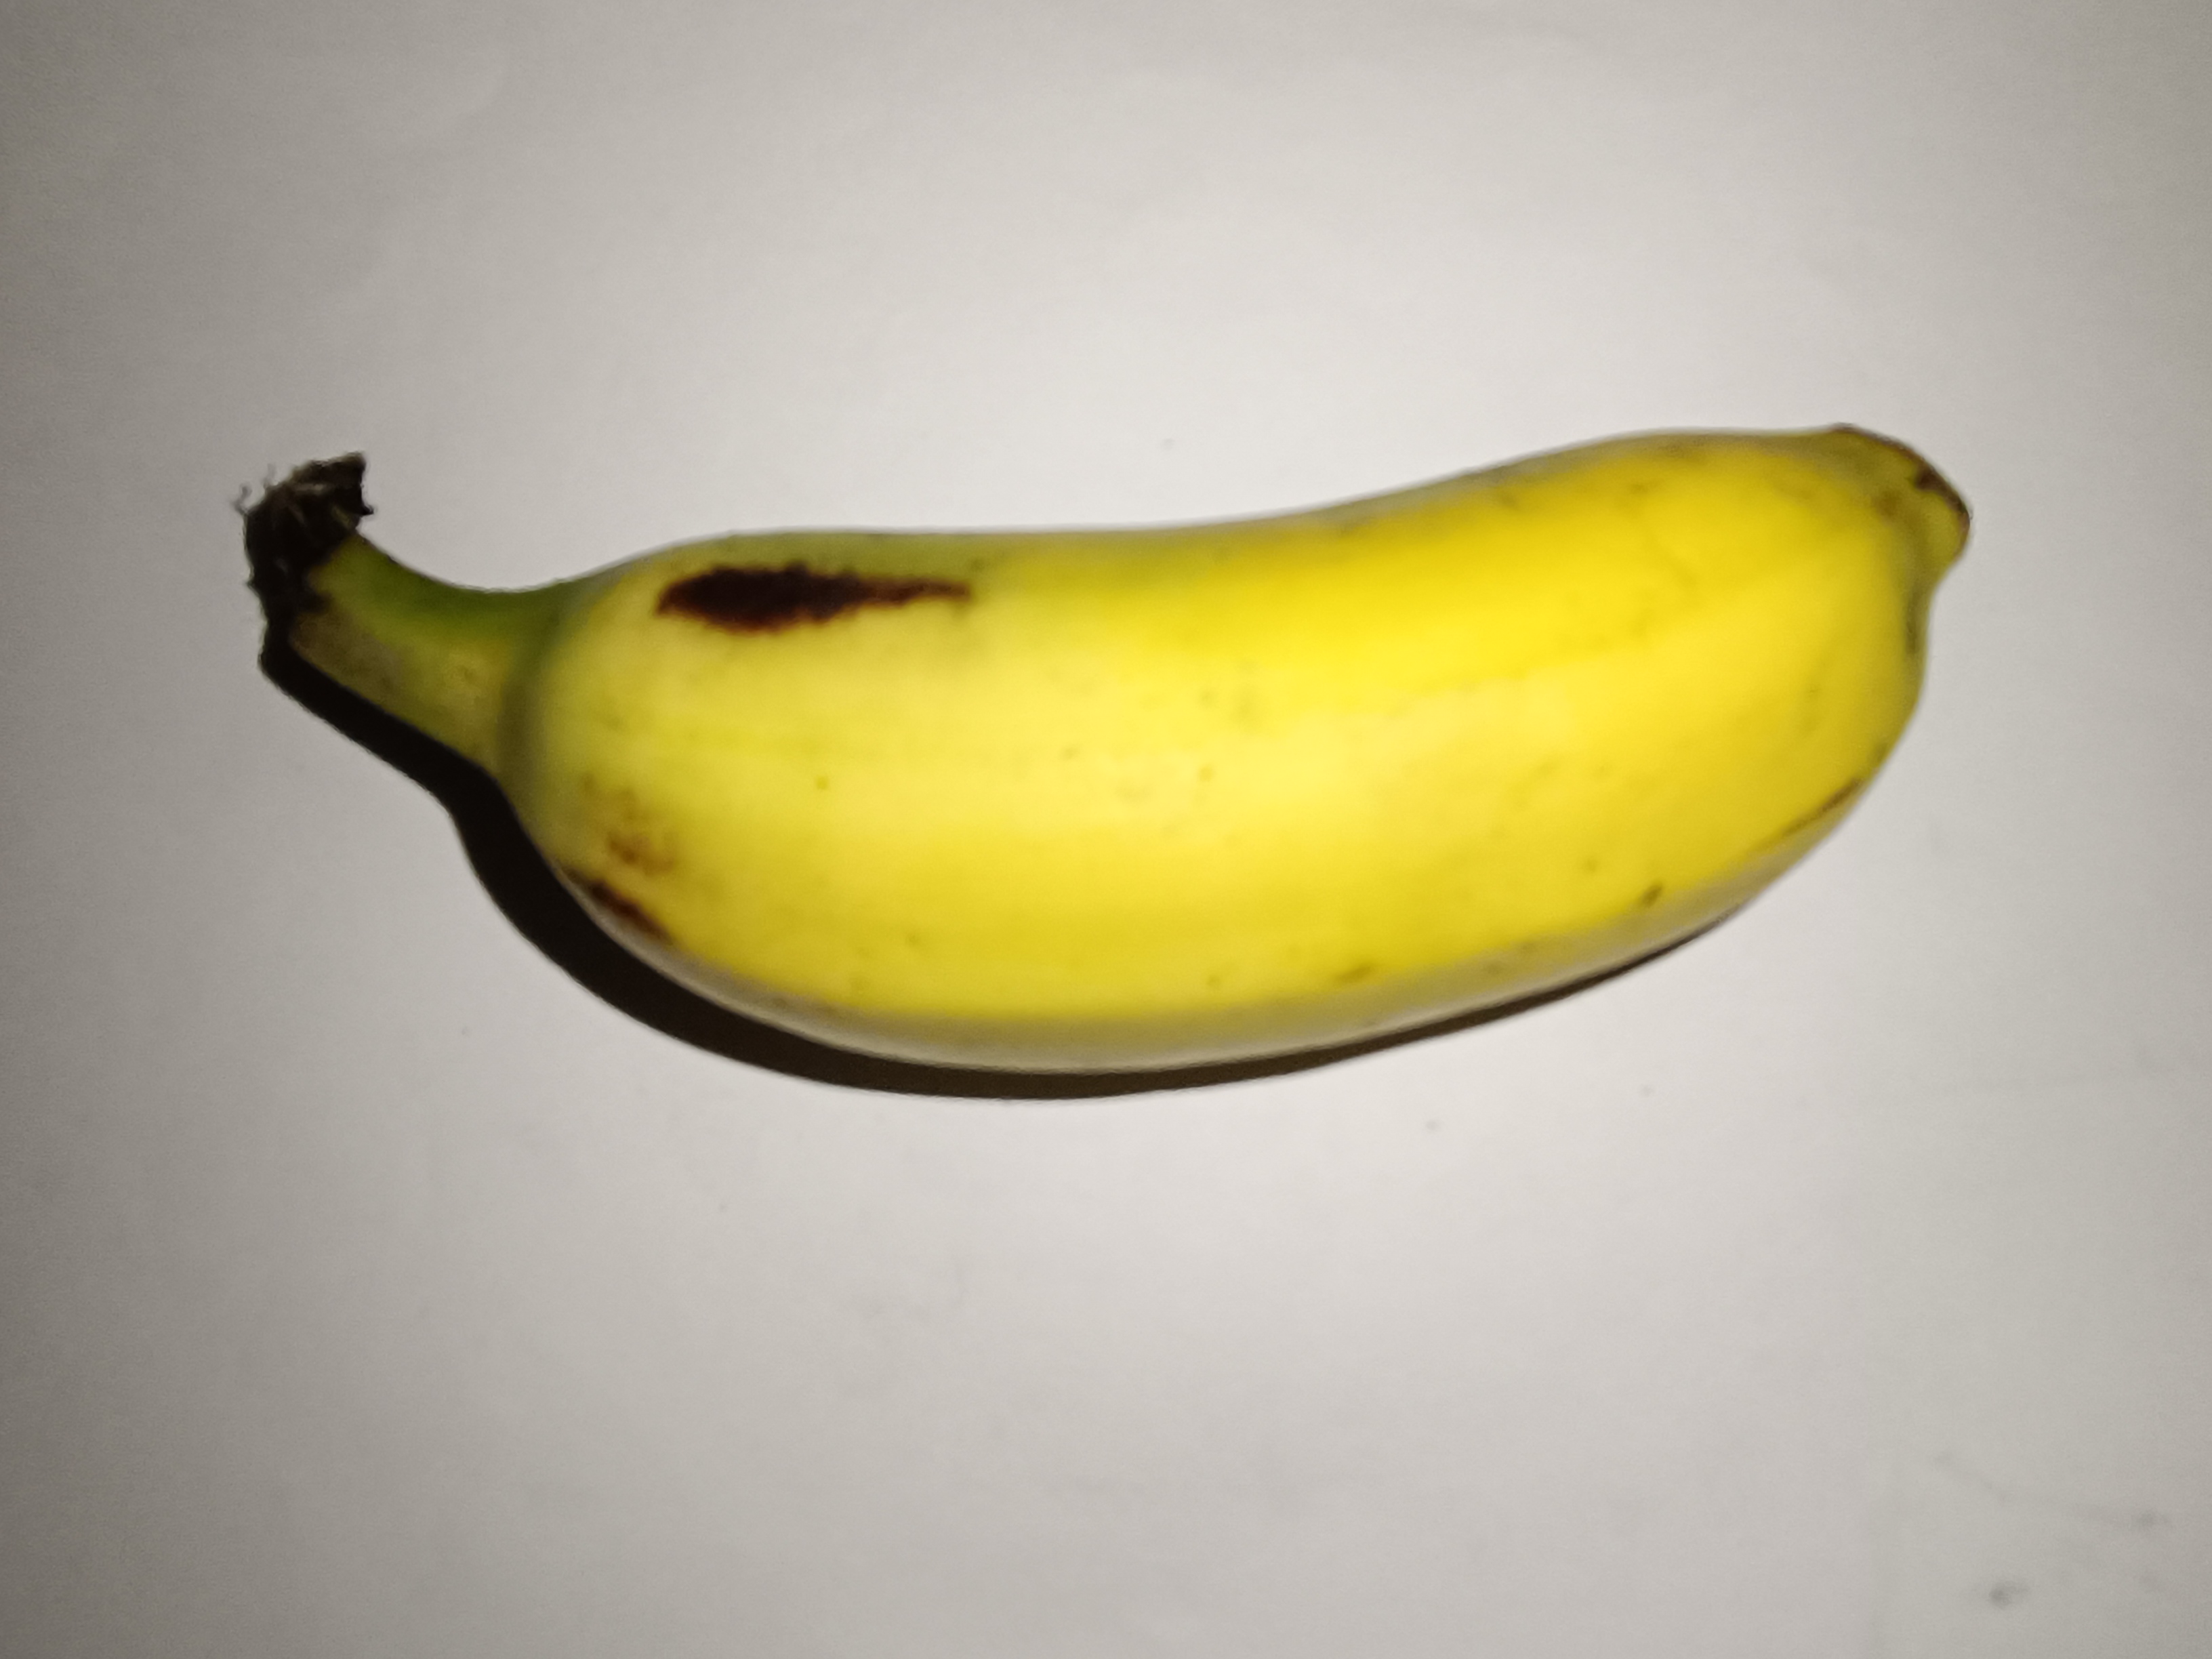
Banana variety: Shobri